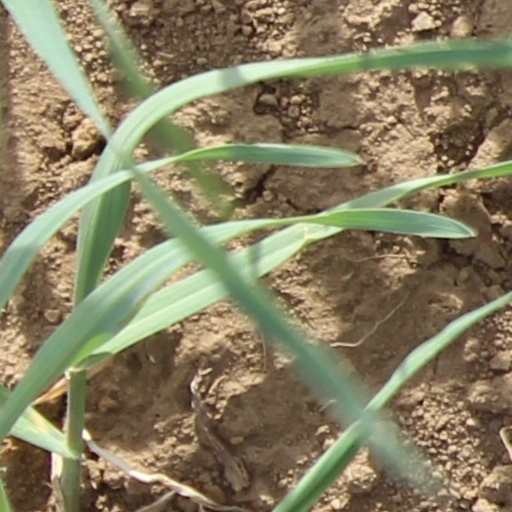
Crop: wheat